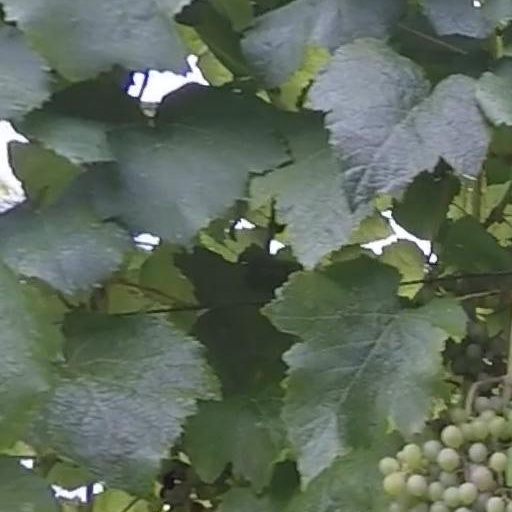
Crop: grape